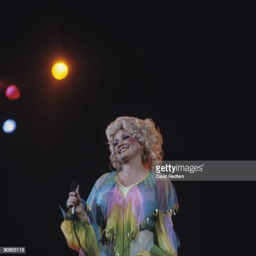
country artist performs on stage